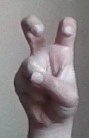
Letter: toot